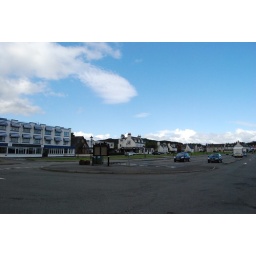
waiting on the bus in Kyleakin - looking back at hostel...building to right of the sign straight ahead